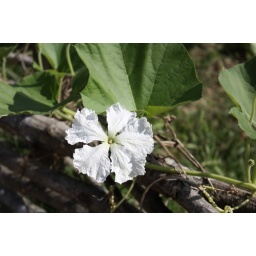
Pretty flower, was just sitting on the fence all by itself